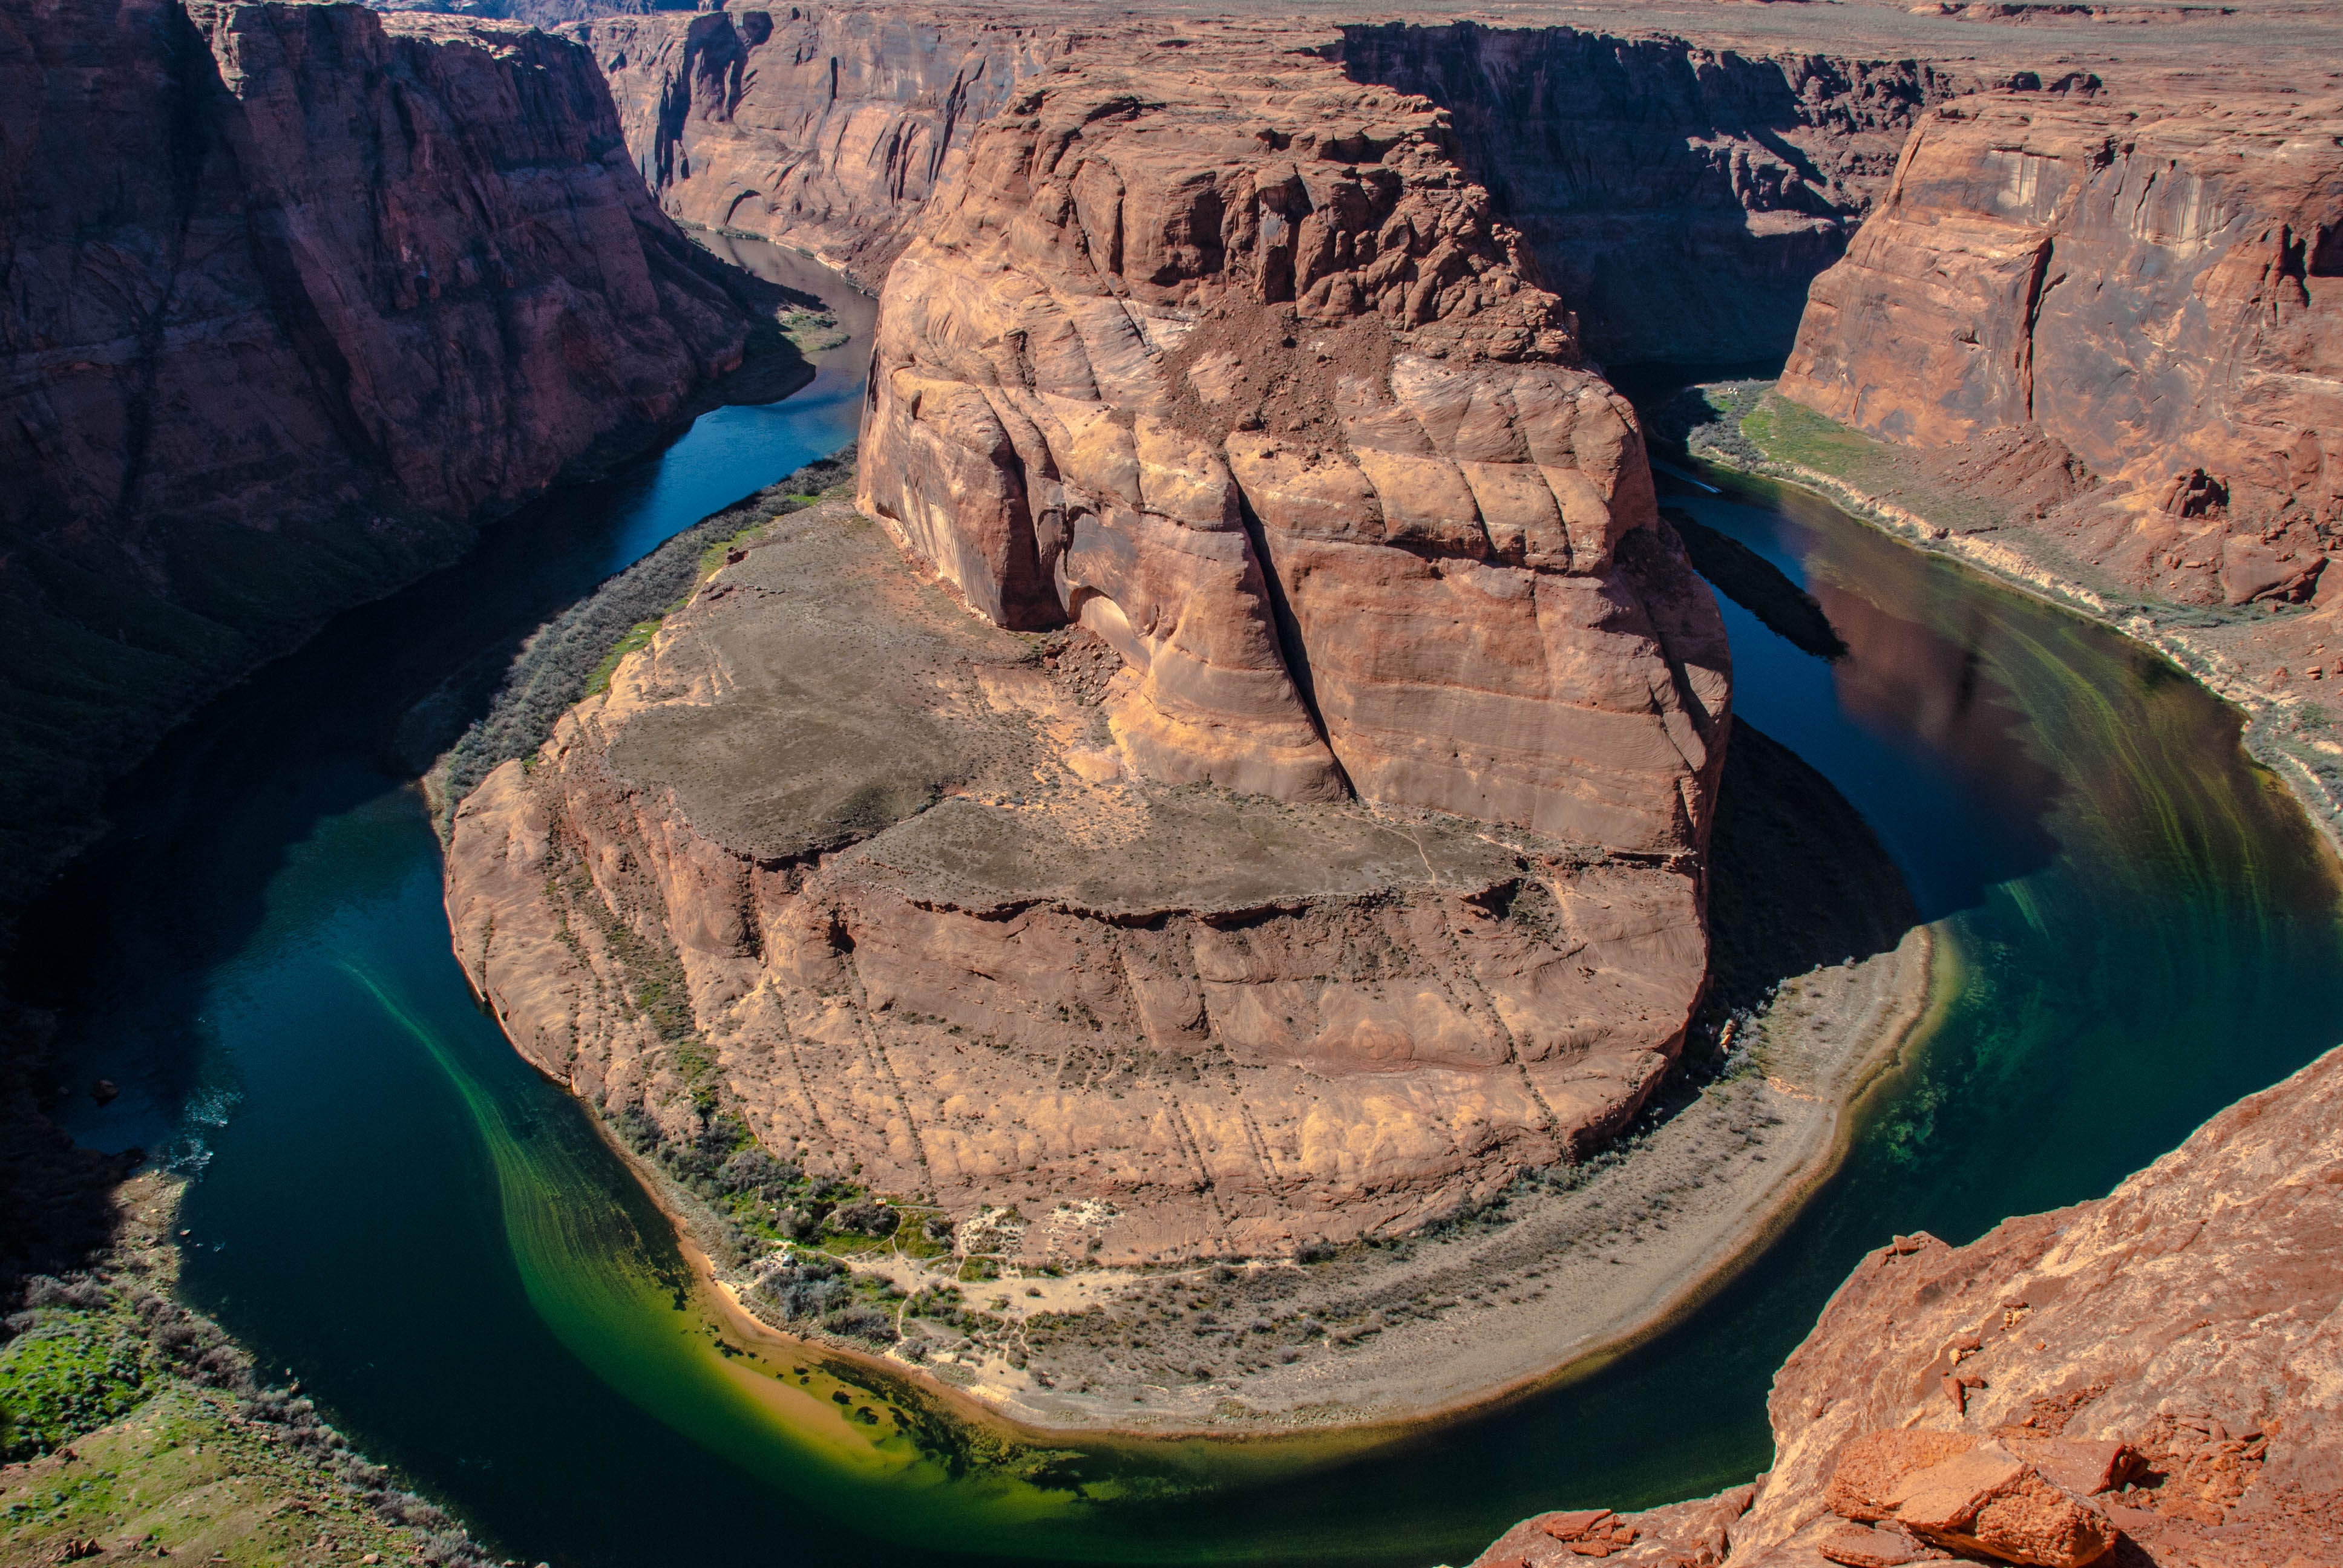
landscape, water, nature, rock, wilderness, desert, formation, cliff, scenic, natural, landmark, canyon, terrain, page, arizona, outdoors, geology, badlands, magnificent, horseshoe, horseshoe bend, southwest, wadi, landform, natural arch, geographical feature